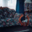
Label: couch